Minkowski sausage

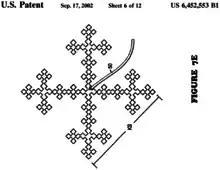
Example of a fractal antenna: a space-filling curve called a "Minkowski Island" or "Minkowski fractal"

The Minkowski sausage or Minkowski curve is a fractal first proposed by and named for Hermann Minkowski as well as its casual resemblance to a sausage or sausage links. The initiator is a line segment and the generator is a broken line of eight parts one fourth the length.